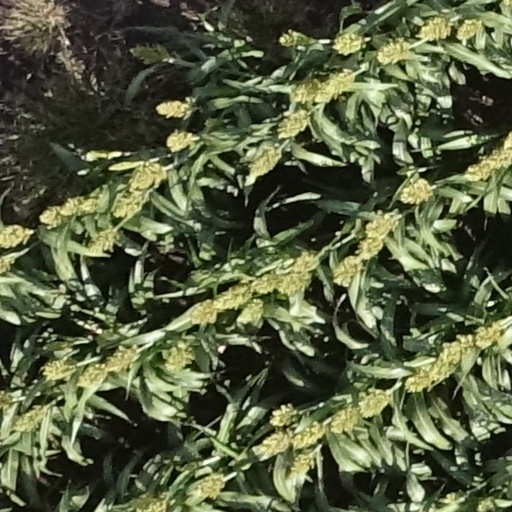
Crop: sorghum